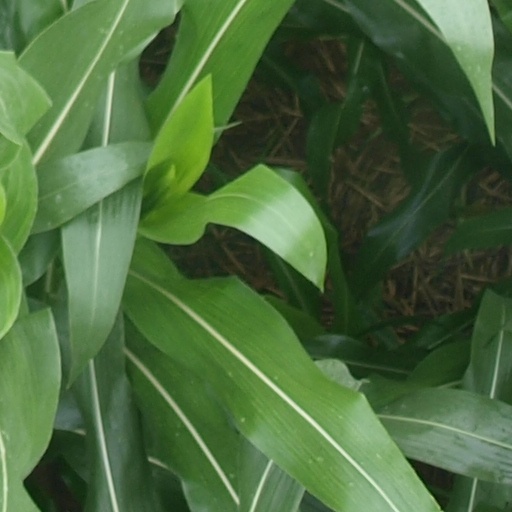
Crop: maize; corn